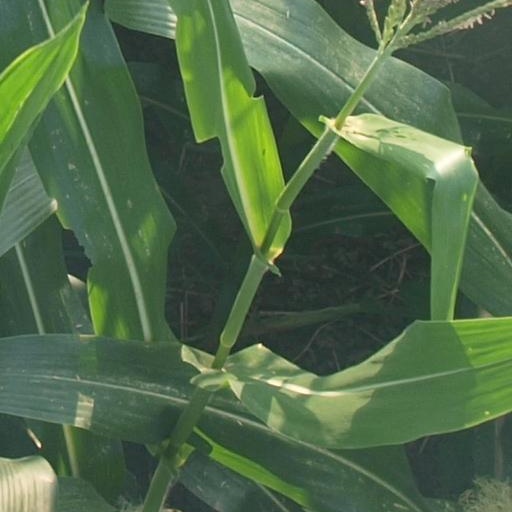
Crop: maize; corn